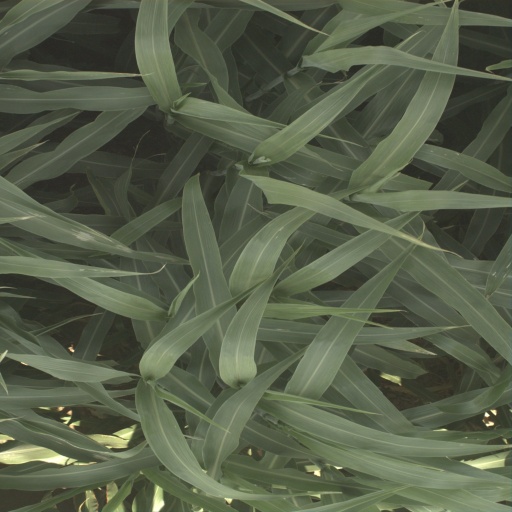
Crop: sorghum